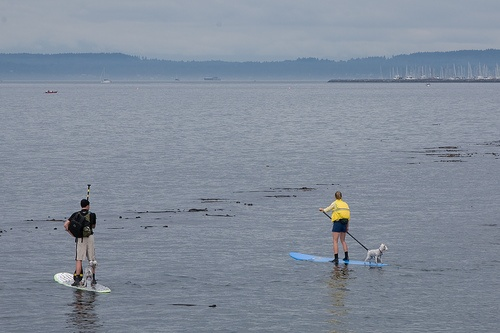
A couple of people paddle boarding with a dog on one board.
Two individuals, and one dog standing on surf boards in the middle of the water.
two people riding surf boards on a body of water
Two are standing on surfboards with dogs on back.
Two men on paddle surfboards in the ocean.